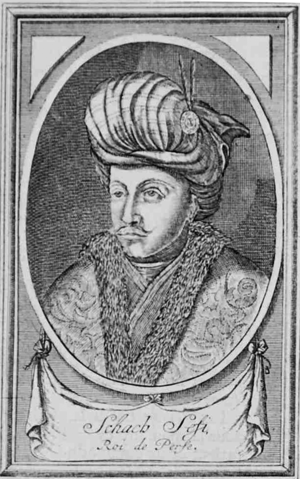
Cette liste présente les dirigeants de la Perse et de l'Iran.
Safi ou Séfi — parfois numéroté Iᵉʳ depuis que son petit-fils a été brièvement couronné sous le nom de « Séfi II » avant d'adopter celui de « Soleiman » — né en 1611 et mort le 11 mai 1642, est le sixième chah séfévide d'Iran, ayant régné de 1629 à 1642.